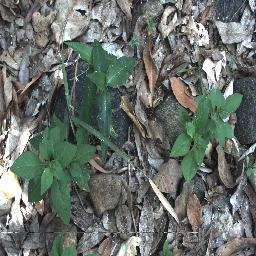
Label: negative